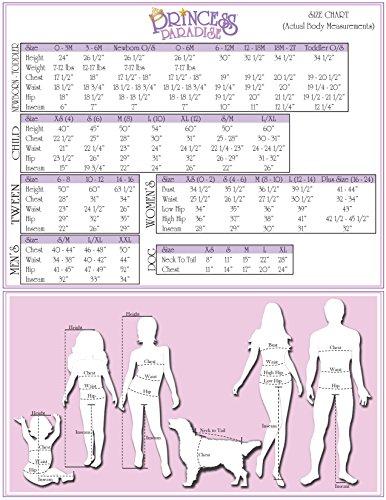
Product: Princess Paradise Bride of The Dead Girl's Costume
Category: Clothing, Shoes & Jewelry | Costumes & Accessories | Women | Costumes & Cosplay Apparel | Costumes
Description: Includes: Dress and Headband/Veil.
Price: $25.70 - $39.91